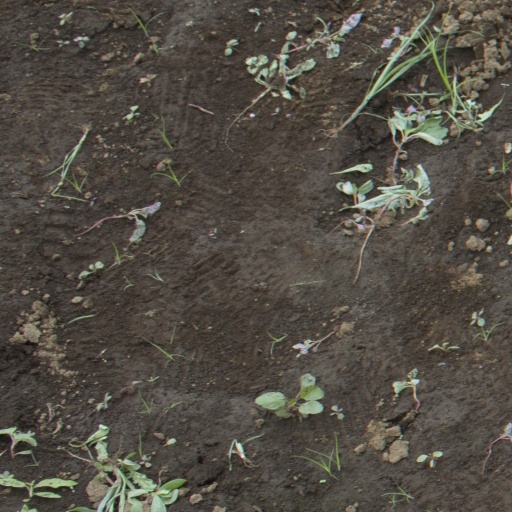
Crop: soybean